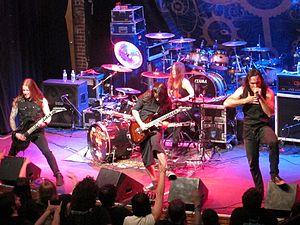
Blackguard est un groupe de folk, death, black metal canadien, originaire de Montréal, au Québec. Le groupe est initialement formé en 2001 sous le nom de Profugus Mortis. Sept ans plus tard, ils changent de nom en 2008 après avoir signé avec le label Nuclear Blast Records. Le groupe partage ses activités entre être roadie d'autres groupes à Montréal, à la vente de jeux vidéo et à la promotion du béton en milieu urbain.